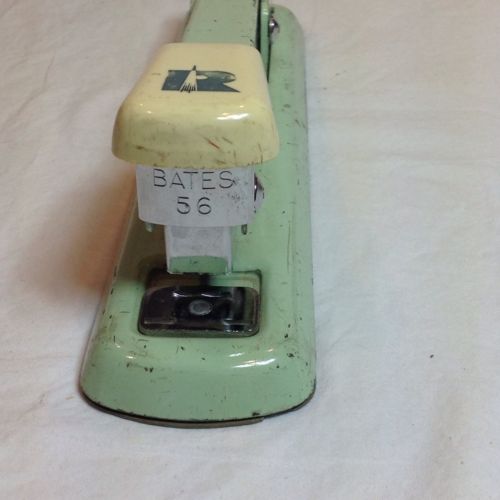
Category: stapler